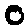
Label: 0